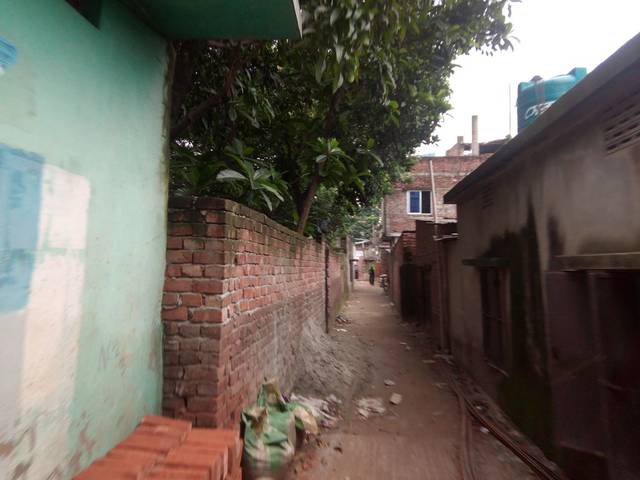
Region: Bangladesh
Coordinates: 23.717, 90.363